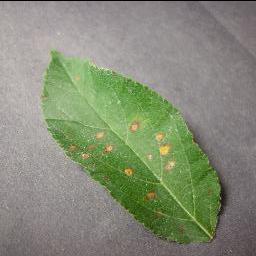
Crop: apple
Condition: cedar_rust